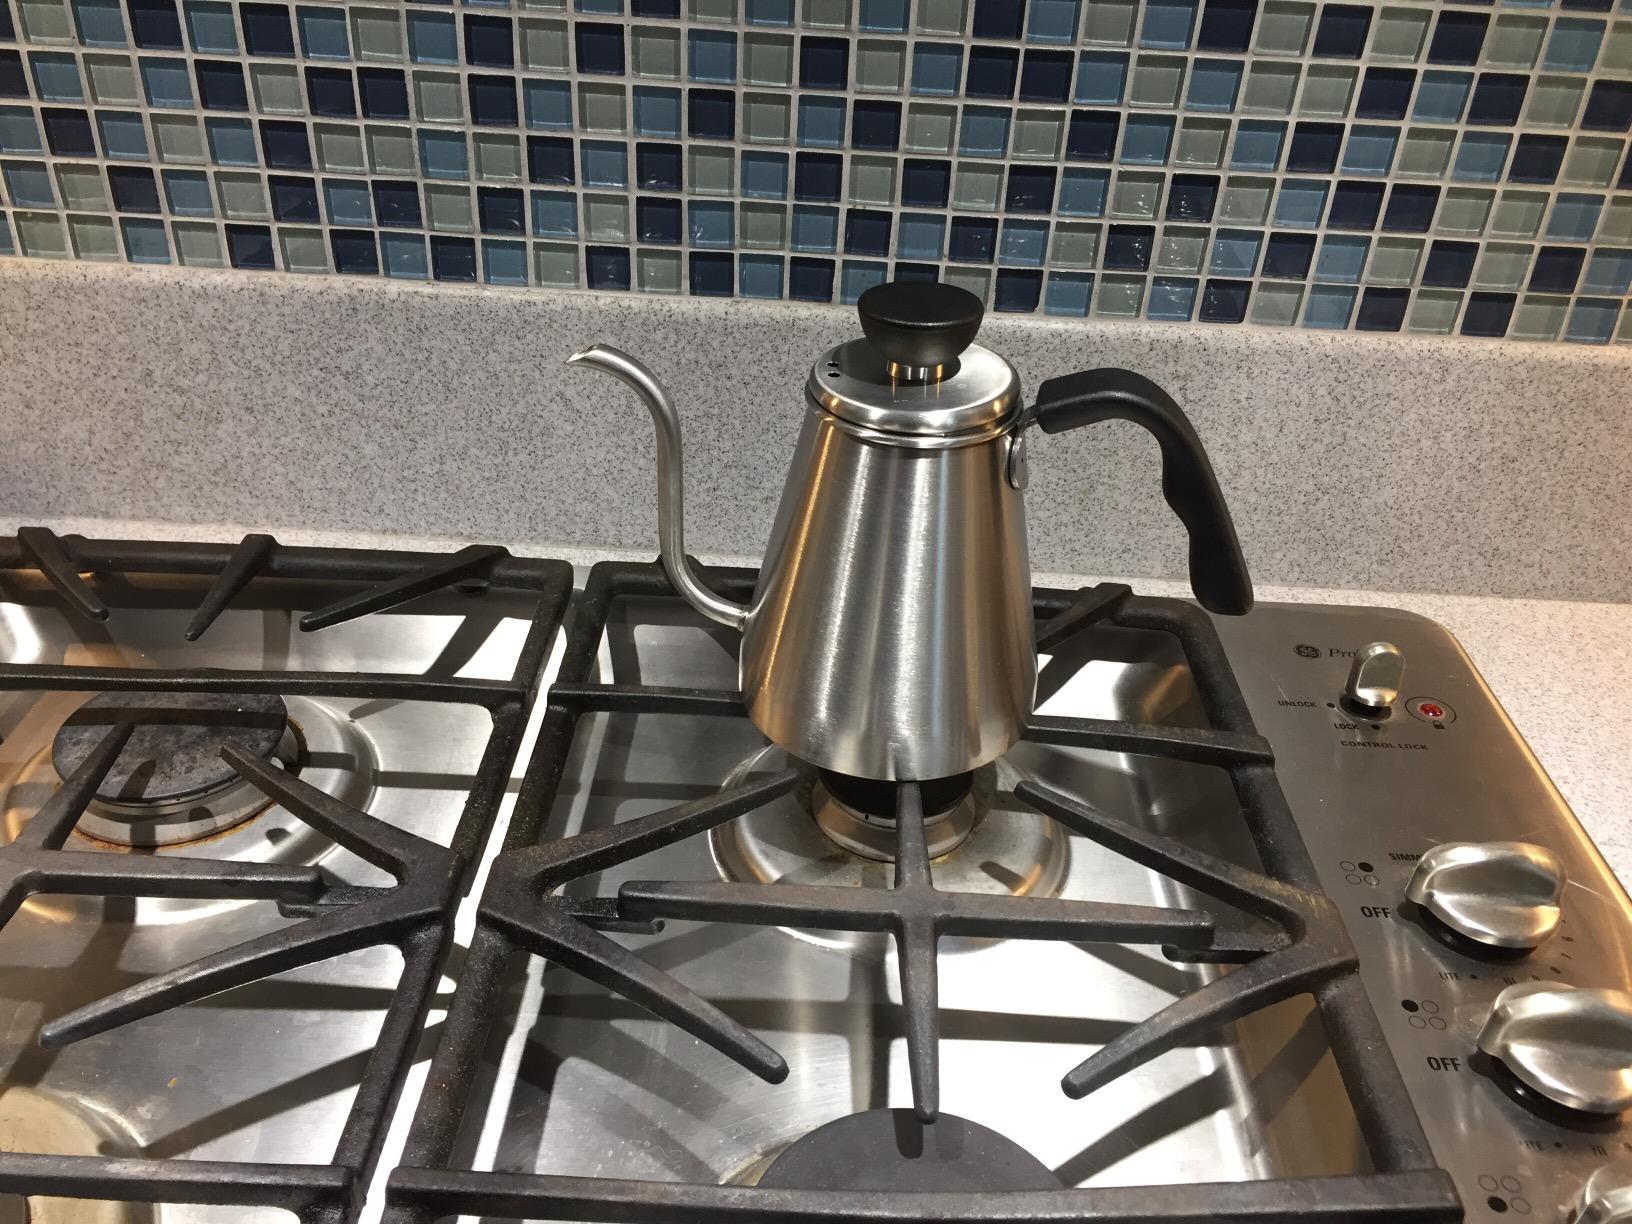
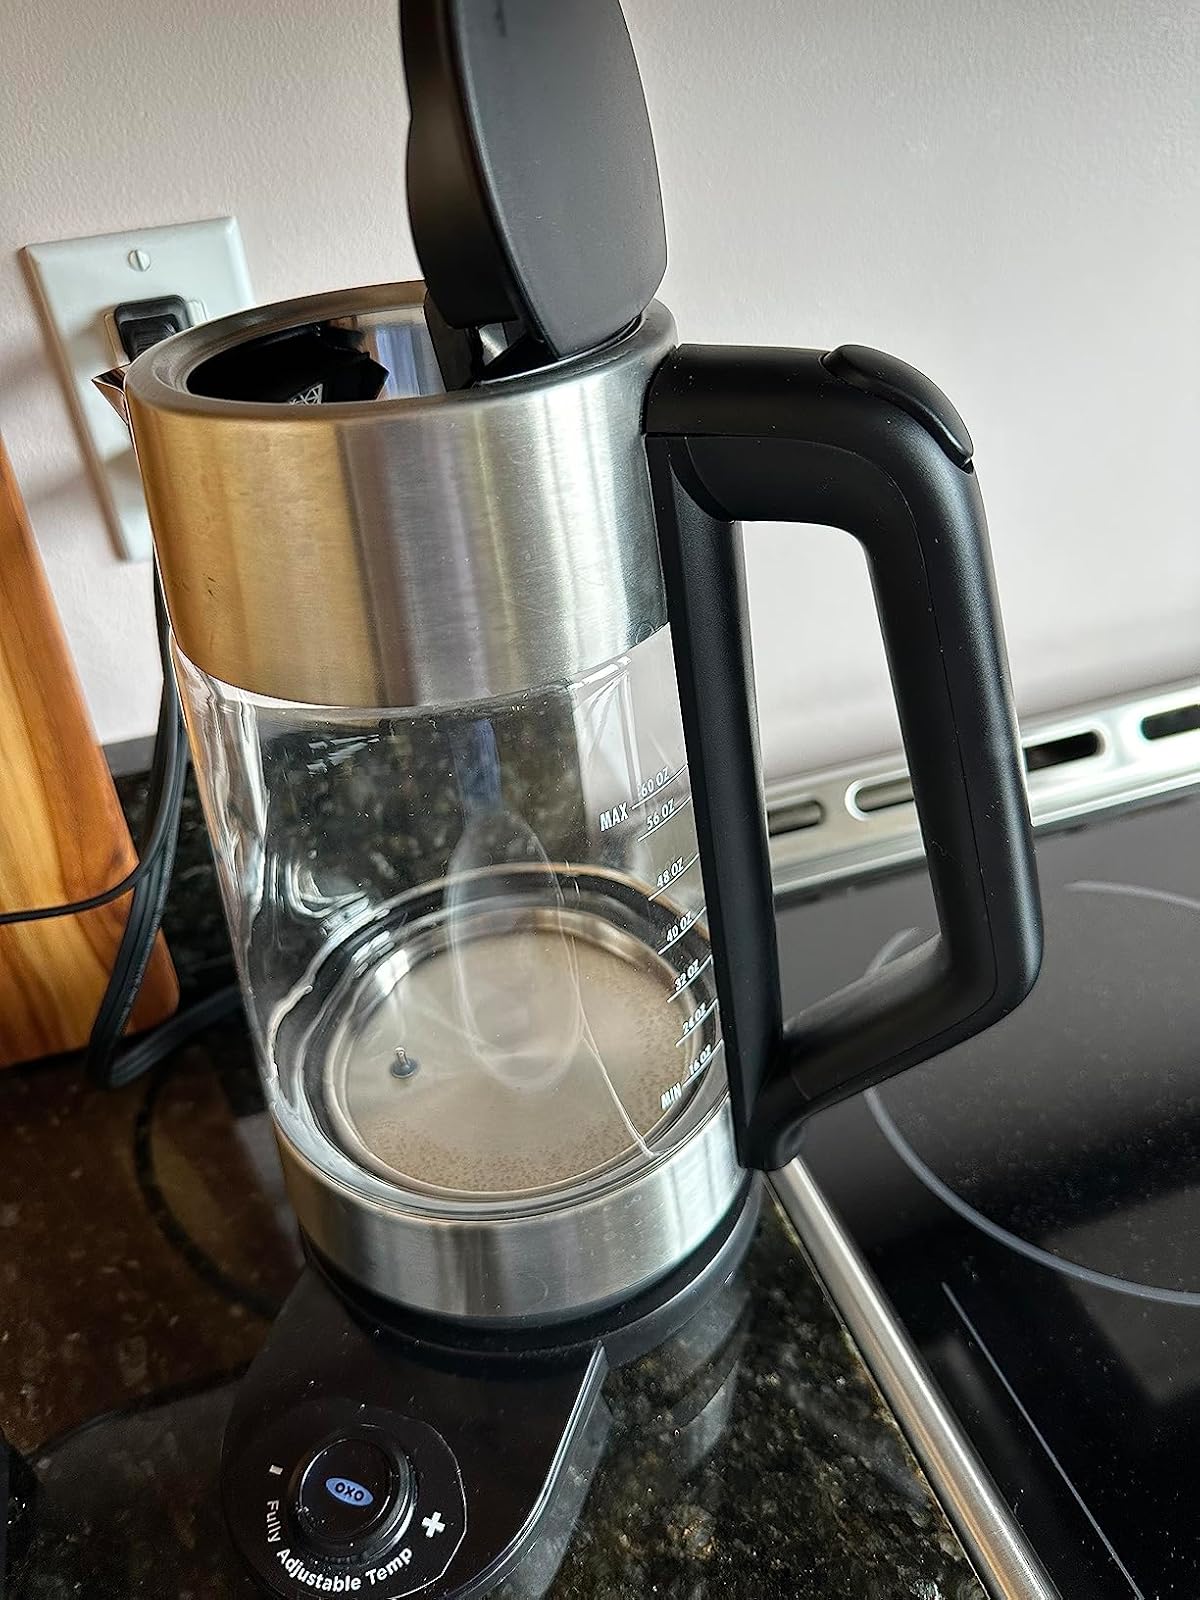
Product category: items_kettle
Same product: no